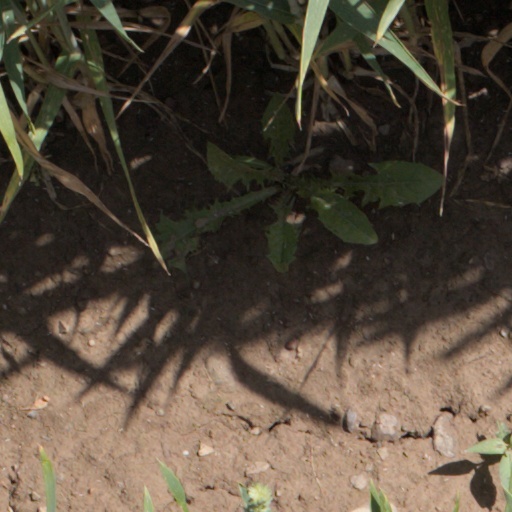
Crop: wheat